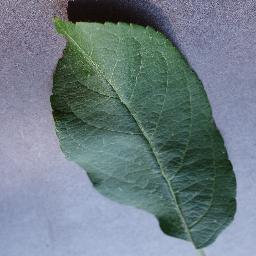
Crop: apple
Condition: healthy